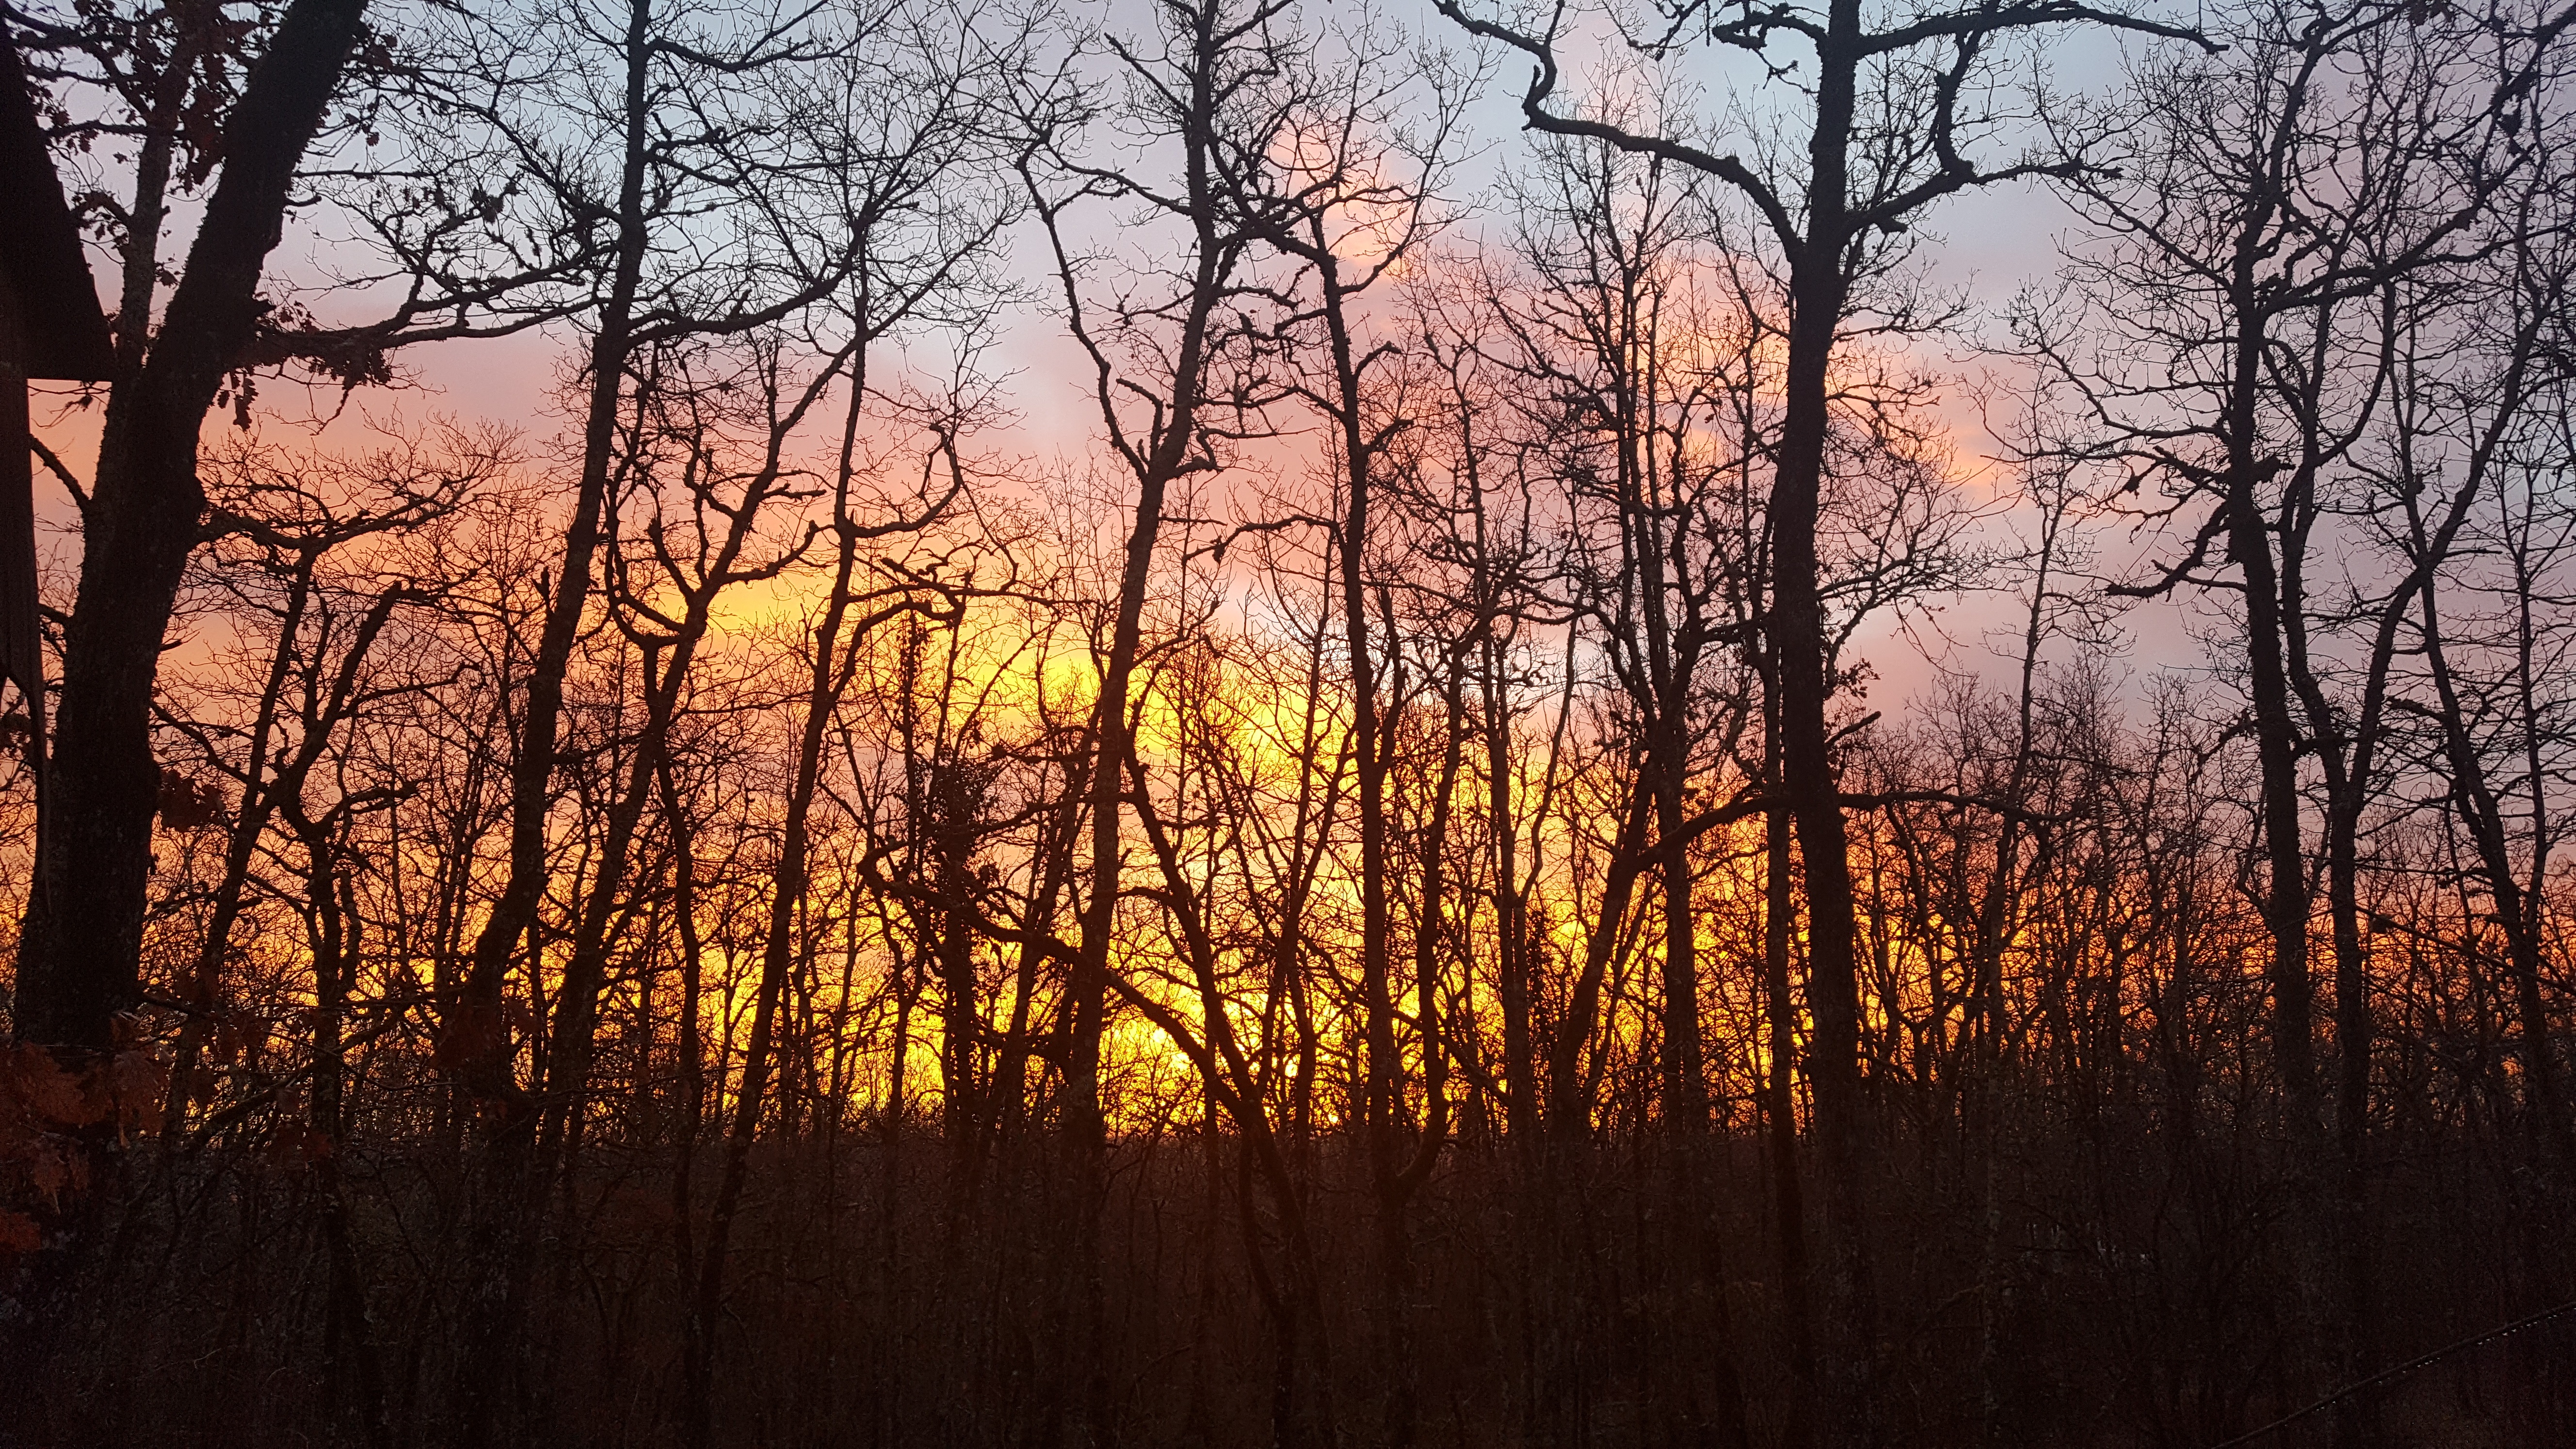
tree, nature, forest, wilderness, branch, plant, sunrise, sunset, sunlight, morning, dawn, evening, autumn, season, woodland, lot, habitat, natural environment, atmospheric phenomenon, woody plant, concots